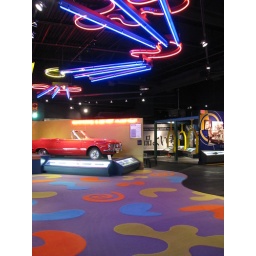
One of the rooms within the Automotive Hall of Fame, Dearborn,MI. I really enjoy how the neon sign pairs with the colorful carpeting.